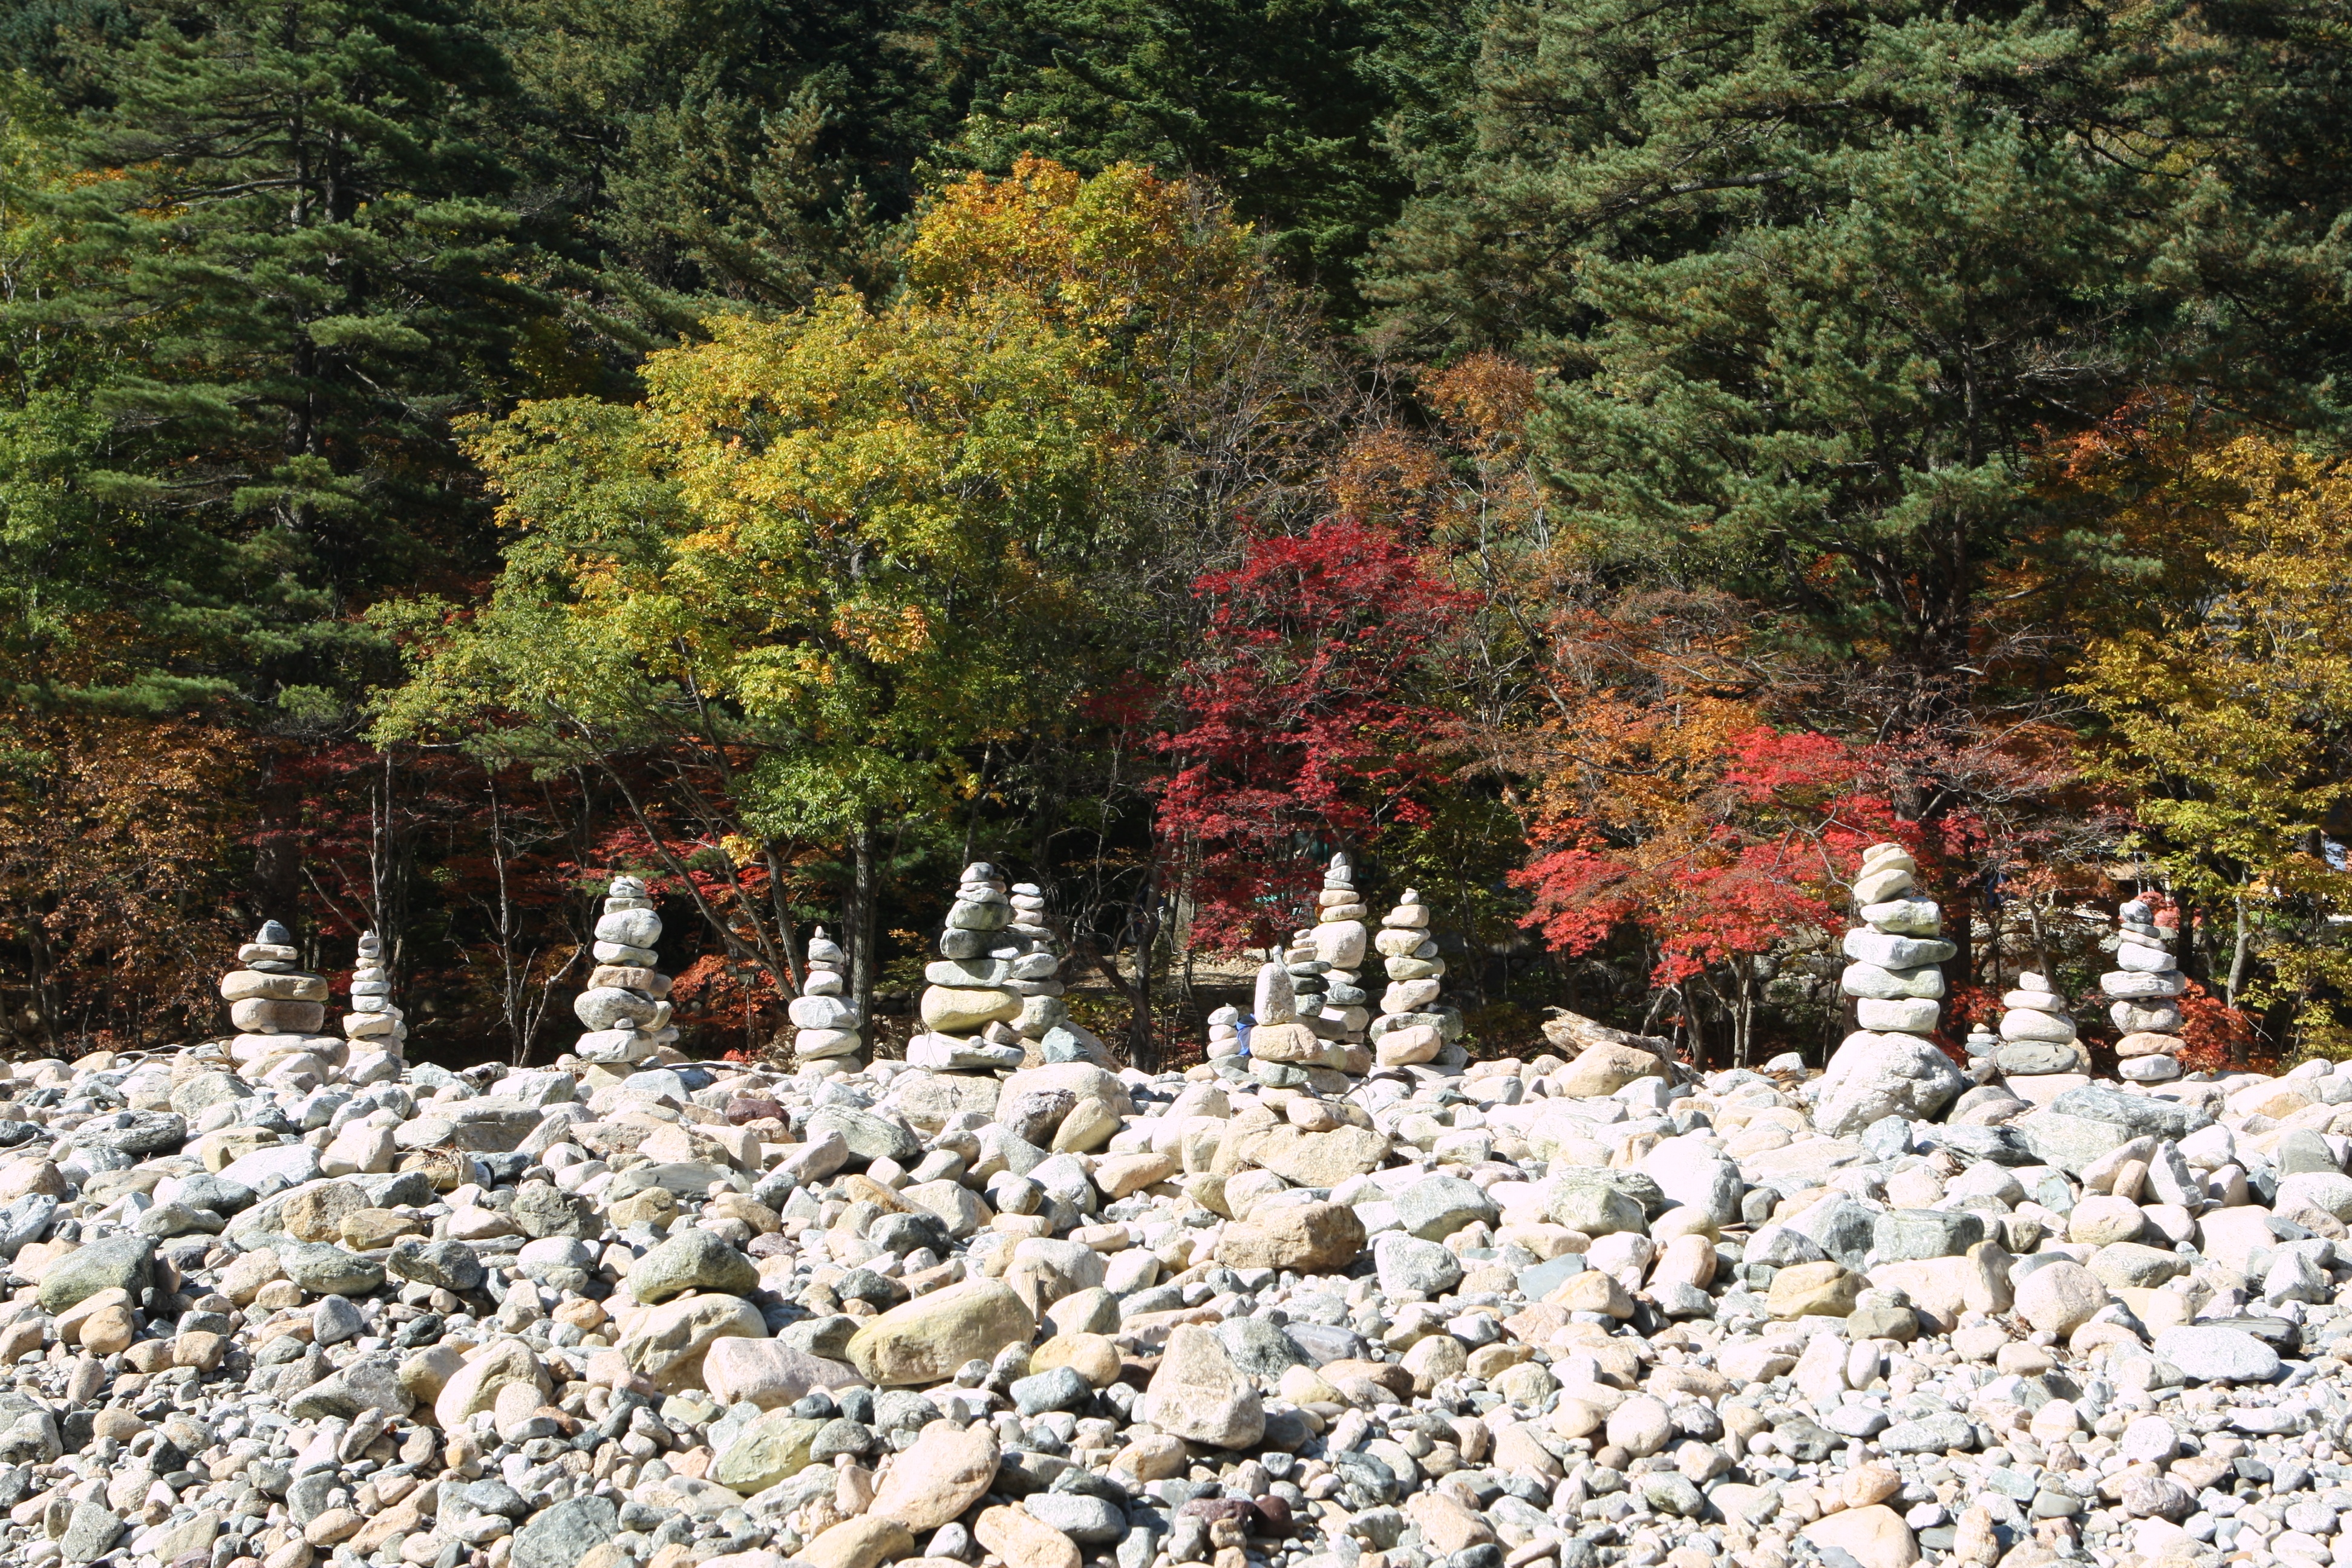
tree, leaf, flower, autumn, garden, season, stone tower, shrub, woodland, autumn leaves, fall foliage, ecosystem, mt seoraksan